East Northwall Firn

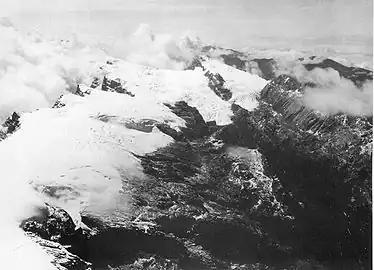
Puncak Jaya region icecap in 1936.

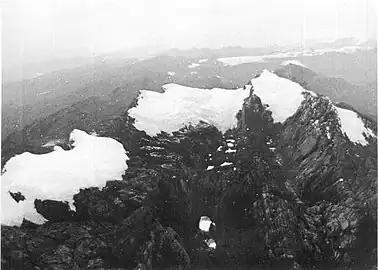
Puncak Jaya glaciers in 1972. Left to right: West Northwall Firn, East Northwall Firn, Meren Glacier, and Carstensz Glacier. The first and third have now disappeared. See also animation.

Sometime between 1936 and 1962, a single Northwall Firn split into several separate glaciers, the largest being the East Northwall Firn and the West Northwall Firn. Research presented in 2004 of IKONOS satellite imagery of the New Guinean glaciers indicated that in the two years from 2000 to 2002, the East Northwall Firn had lost a further 4.5% of its surface area. An expedition to the remaining glaciers on Puncak Jaya in 2010 discovered that the ice on the glaciers there is about thick and thinning at a rate of annually. At that rate, the remaining glaciers in the immediate region near Puncak Jaya were expected to last only to the year 2015. Indeed, in or before 2017, the West Northwall Firn had completely disappeared and the eastern Firn had broken up in three small patches.